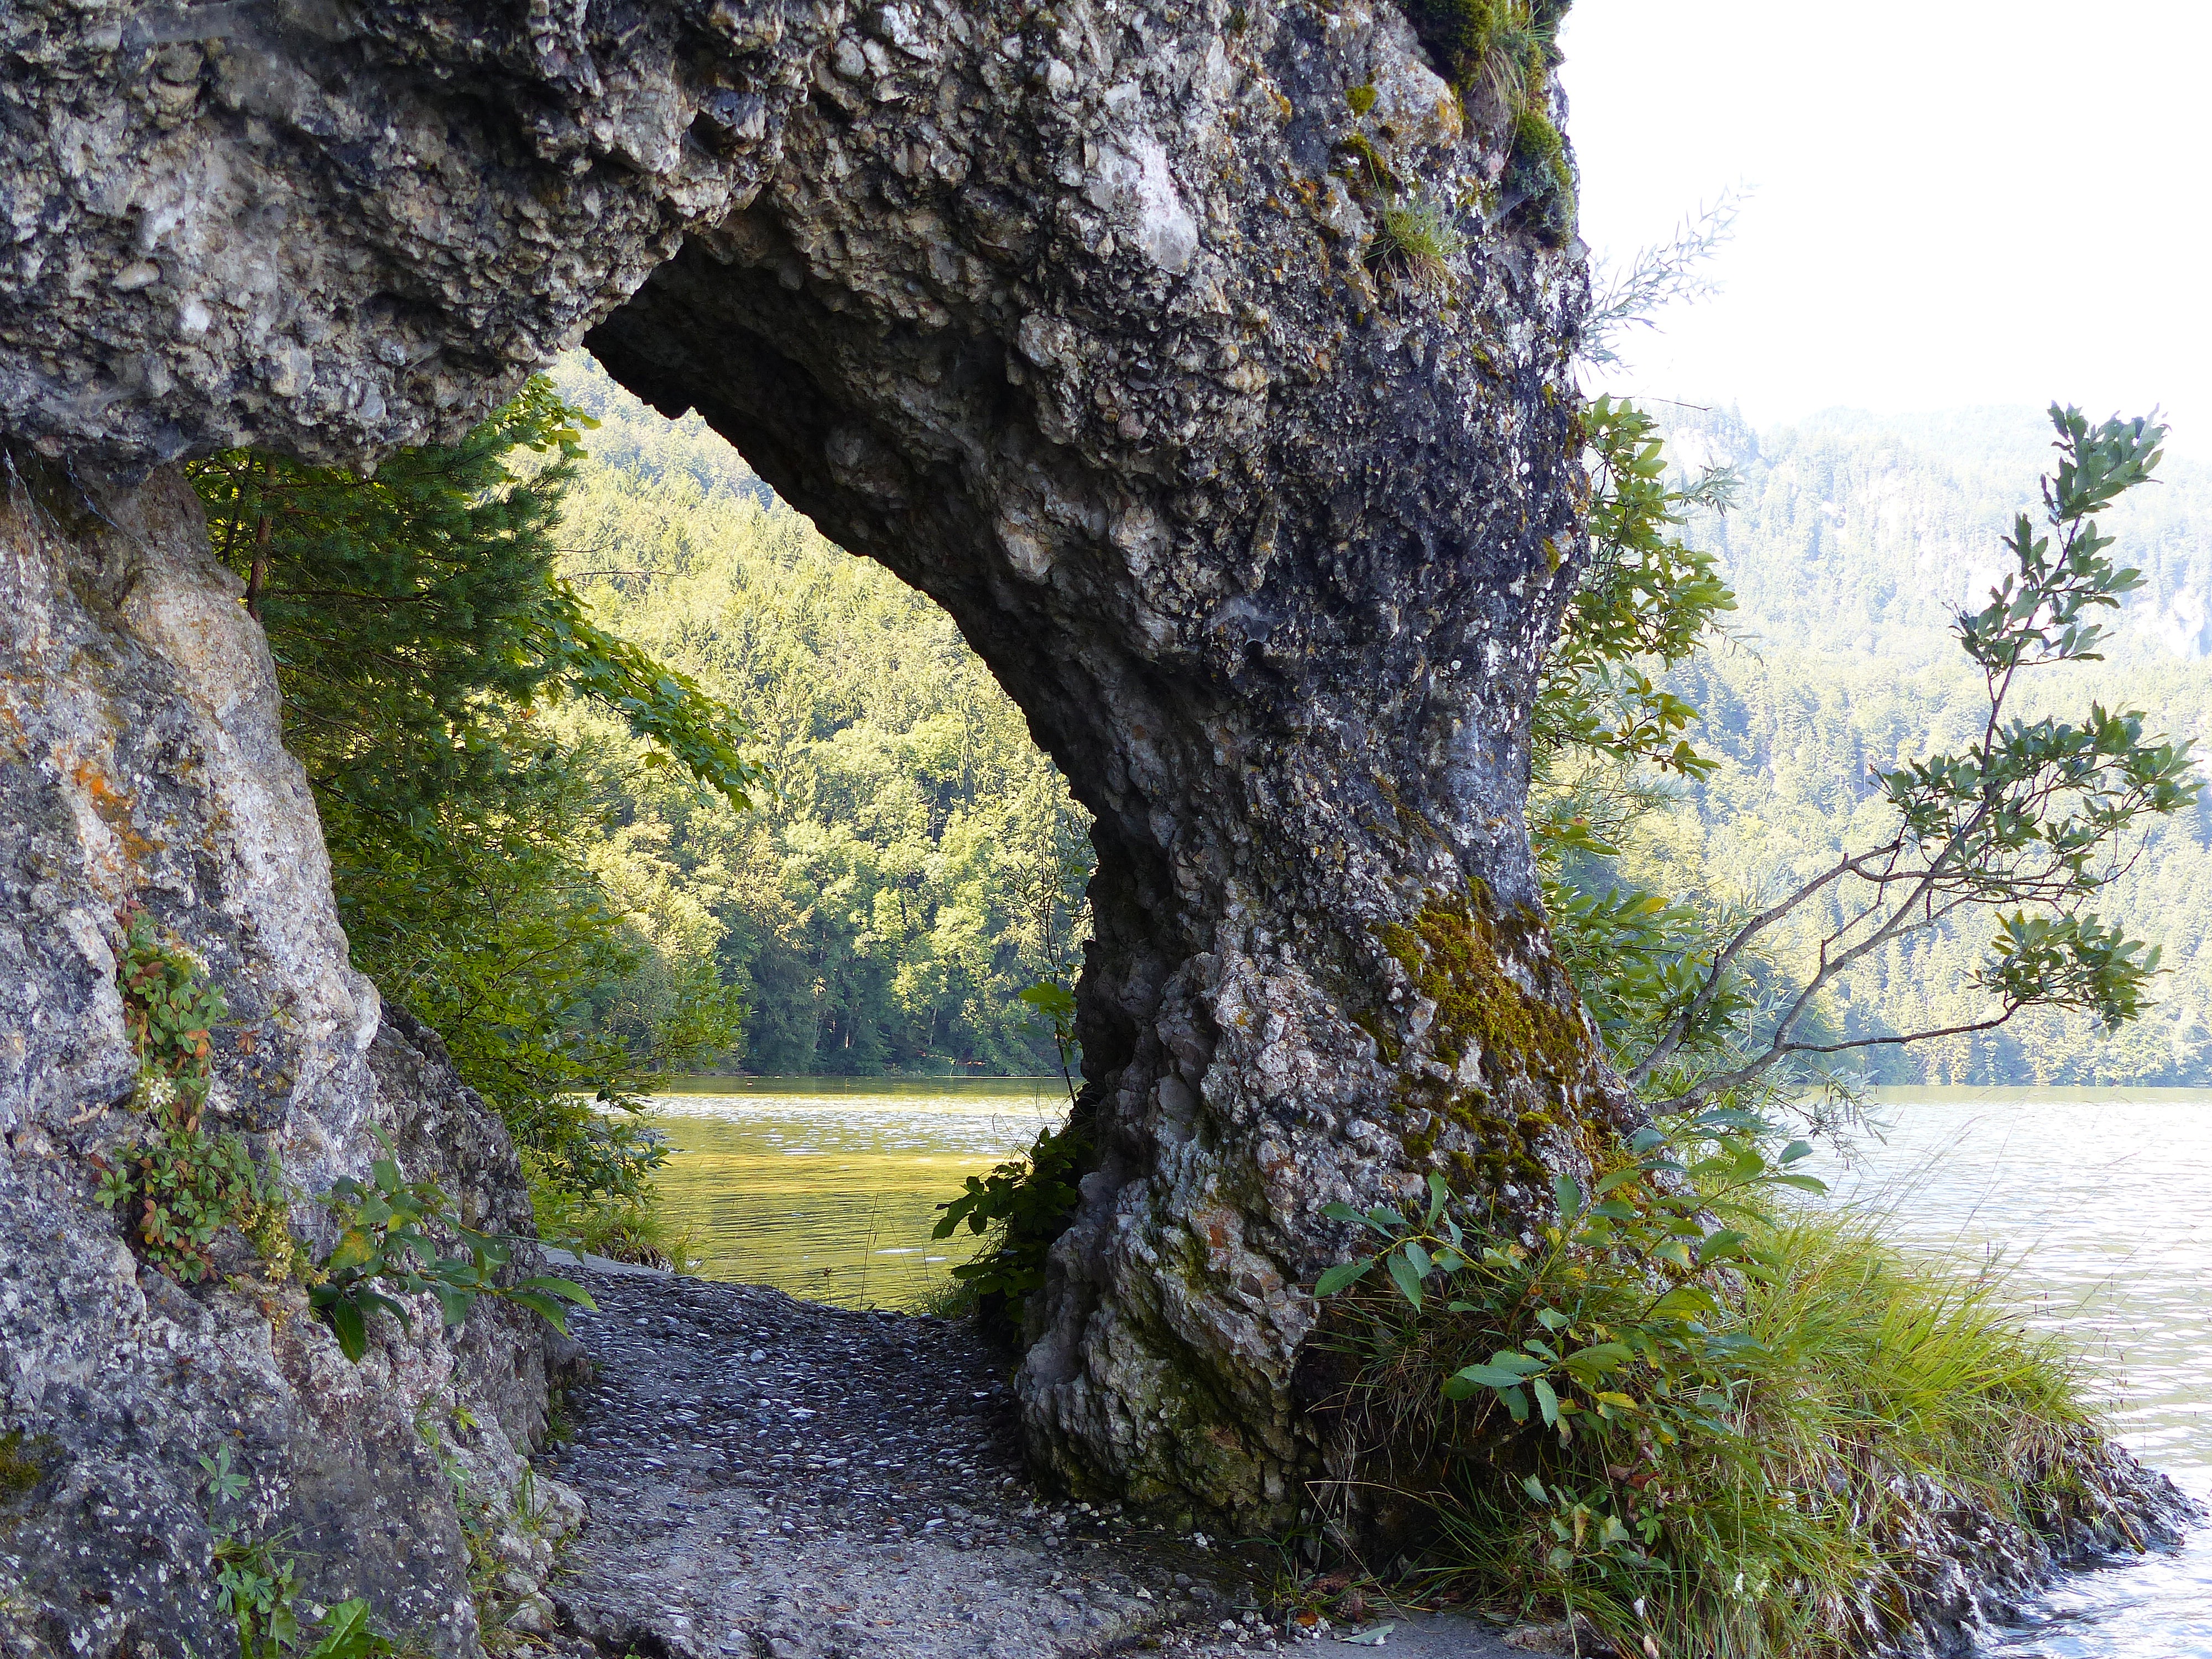
landscape, tree, water, nature, outdoor, rock, plant, lake, summer, formation, cliff, leisure, terrain, waters, recovery, excursion destination, f ssen, allg u, lake weissensee, uferweg, rock breakthrough, woody plant